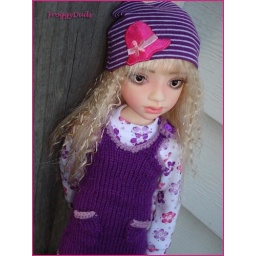
Hand knit jumper by Brenda. Striped hat and socks and flowered shirt by Vicki. Berdine Creedy BJD